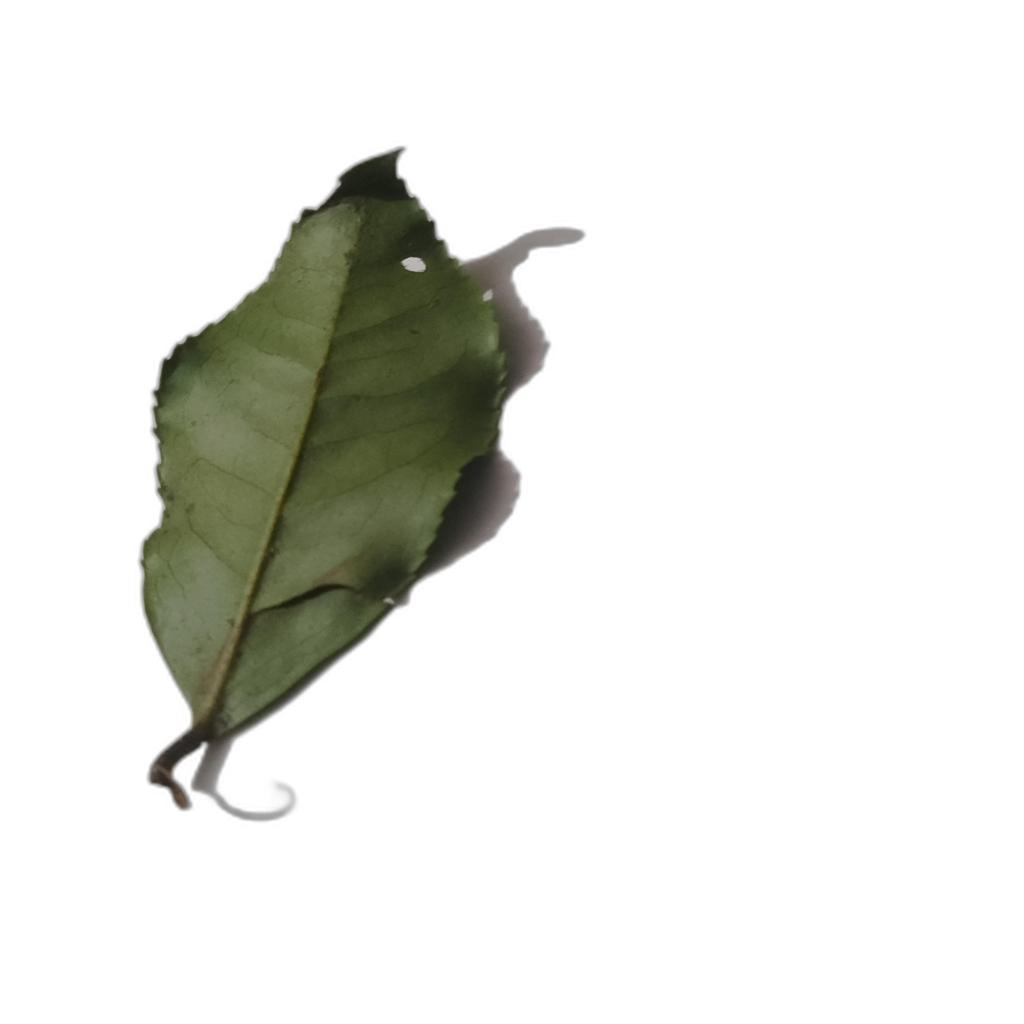
Label: Healthy